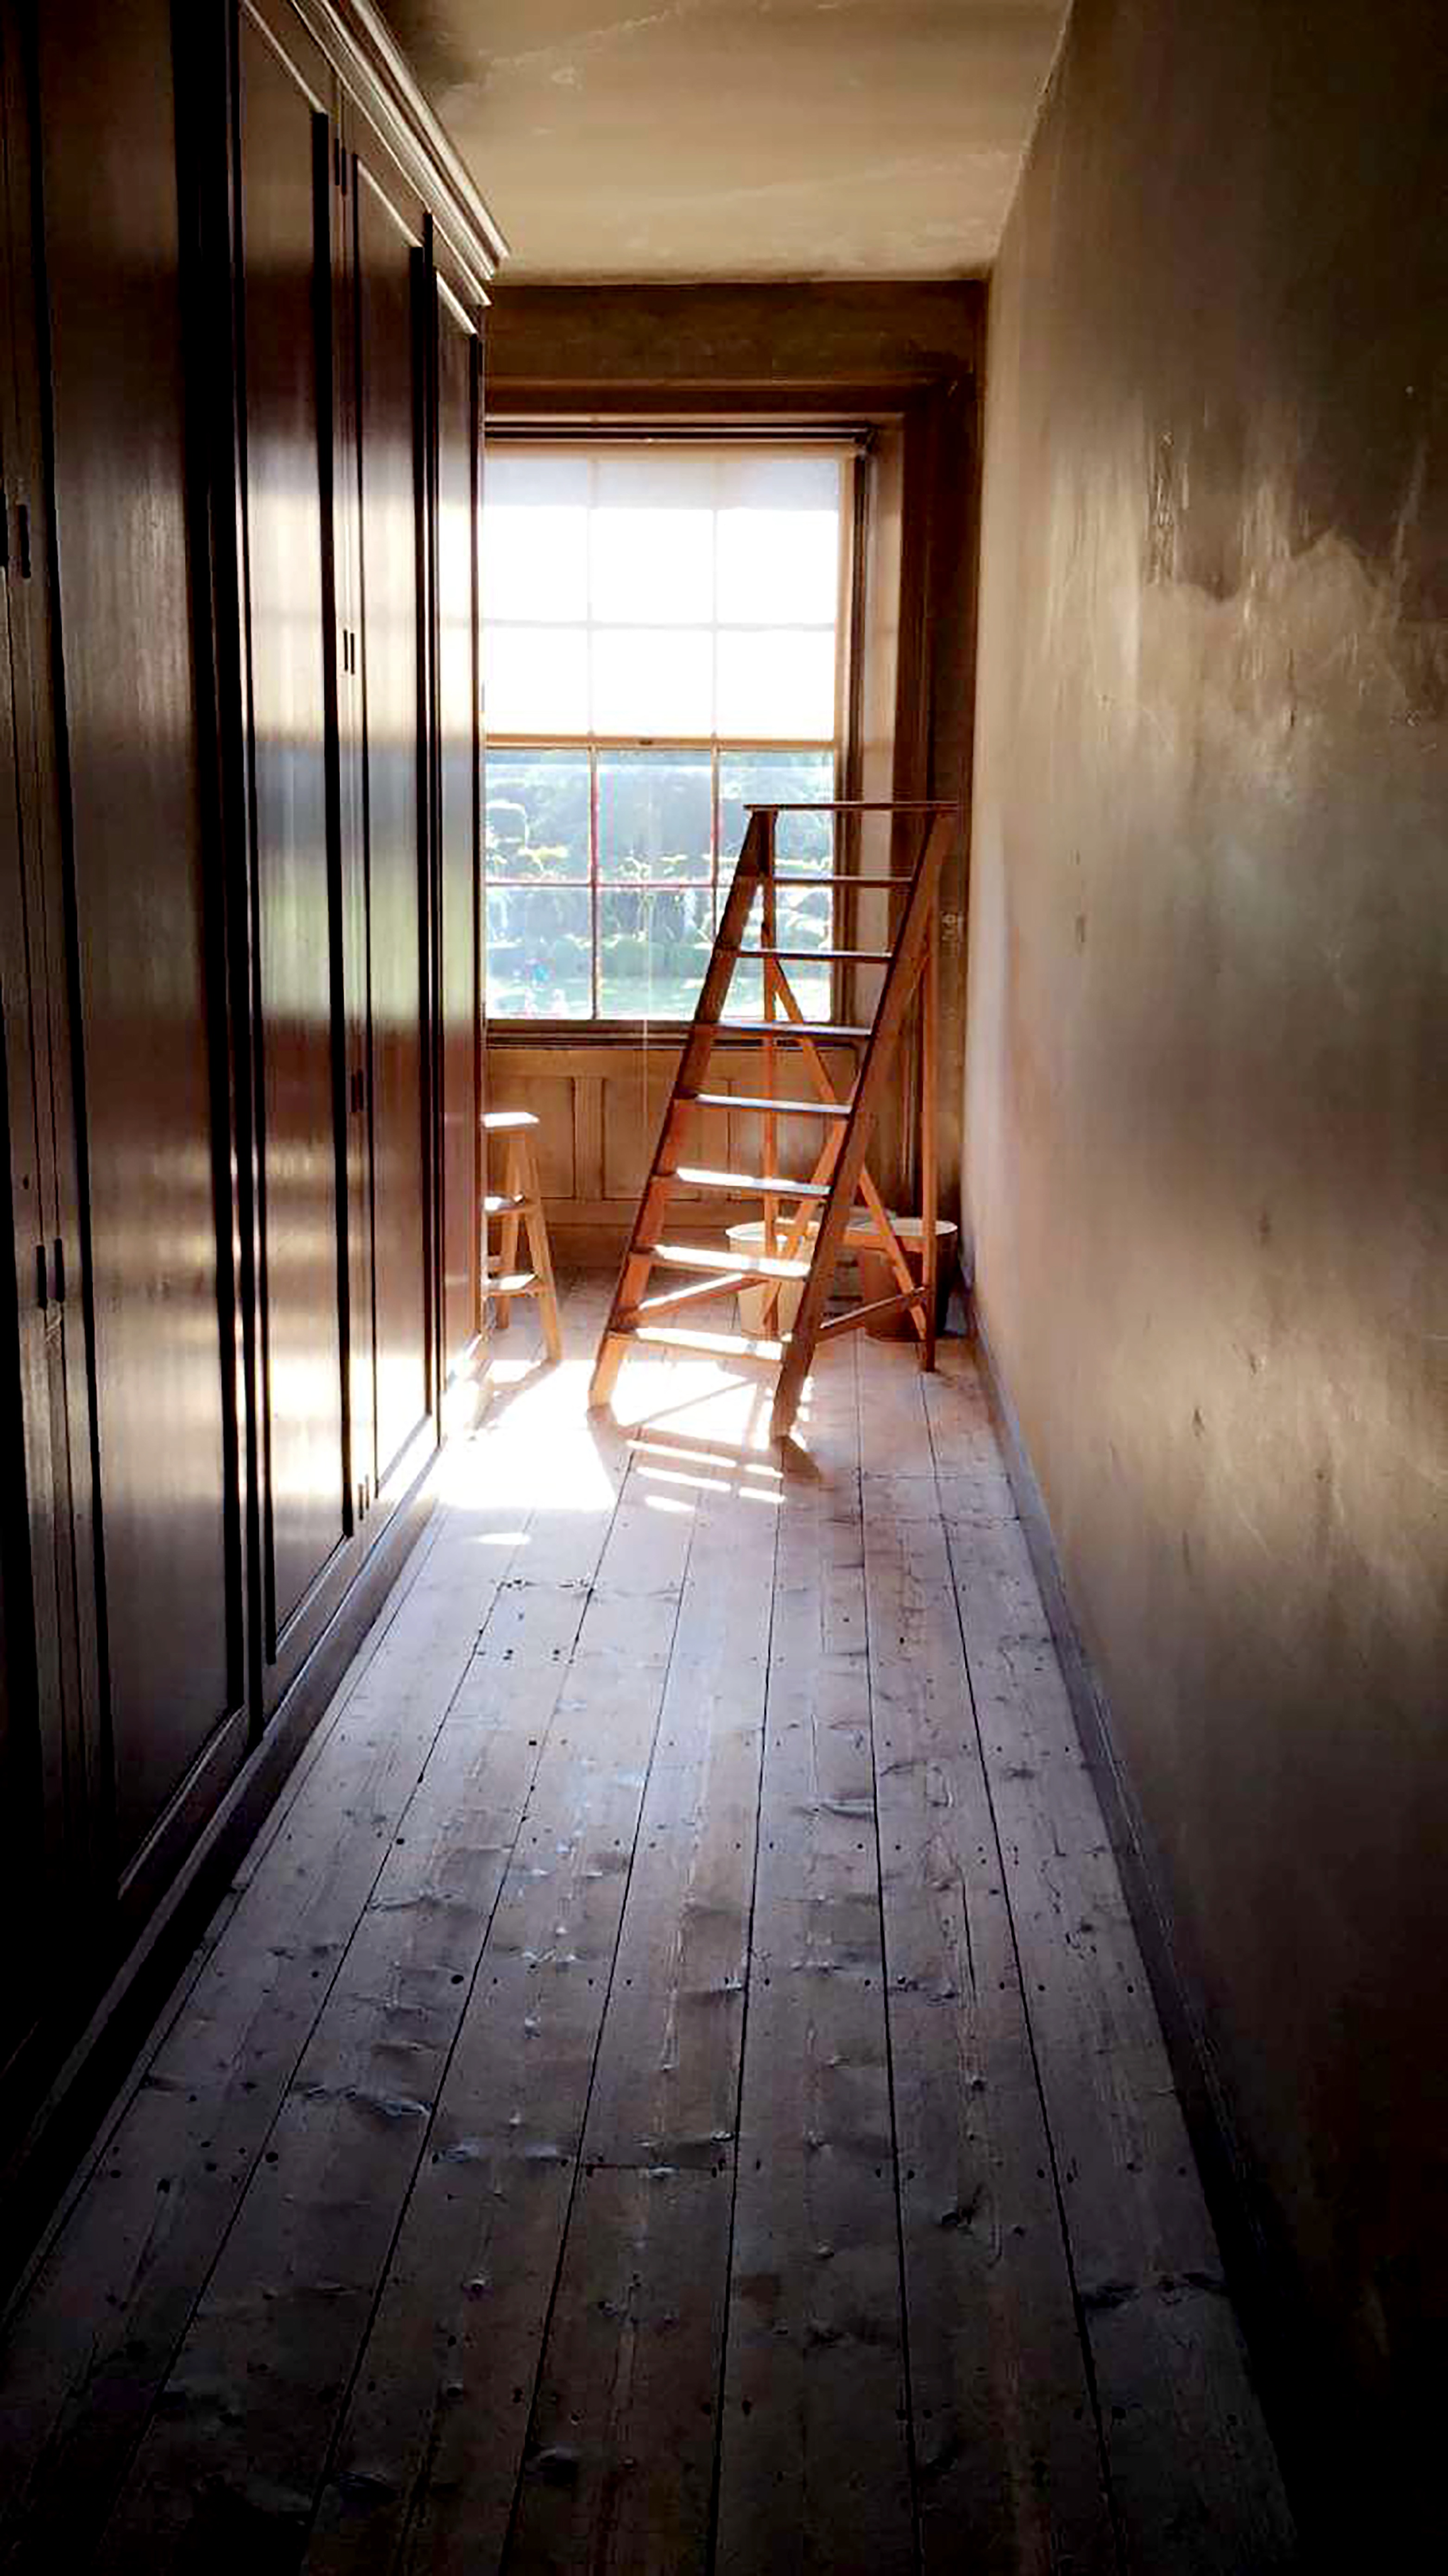
light, architecture, wood, house, sunlight, floor, darkness, room, interior design, estate, flooring